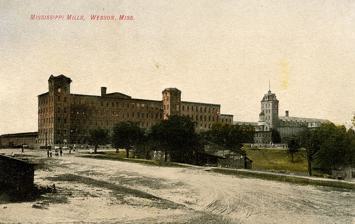
Building: Mississippi Mills (Wesson, Mississippi)
Country: United States of America
Year built: 1866
Mississippi Mills textile complex, c. 1900 Mississippi Mills was a cotton and wool textile manufacturing complex that operated in Wesson, Mississippi , during the latter half of the 19th century.  By 1892, Mississippi Mills was described as the largest industry of its kind in the South . Absentee management and financial difficulties contributed to the mills' decline.  The complex closed in 1910 and was dismantled several years later. Establishment In 1864, during the American Civil War , a textile mill in Bankston, Mississippi , was burned by Union forces because it supplied the Confederate Army . In 1866, the Bankston mill owner, Colonel James Madison Wesson, relocated to Copiah County, Mississippi , and established a new textile mill , known as the Mississippi Manufacturing Company. The town of Wesson developed around the mill. Because of Reconstruction-era financial problems, Mississippi Manufacturing Co. was bankrupt by 1871. Captain William Oliver and John T. Hardy bought the mill from Col. Wesson, but it burned in 1873.  Oliver convinced Mississippi's largest landowner and cotton producer, Edmund Richardson , to become a partner in building a more modern textile mill of brick , to reduce the fire hazard created by using wood-fired power in combination with flammable cotton fibers. Richardson bought out Hardy and assumed a controlling interest in the enterprise, which became known as Mississippi Mills, with Edmund Richardson as president and William Oliver as general manager. Peak years The textile complex consisted of four mills that were built over a period of 21 years, from 1873 to 1894. By 1882, electric lights had been installed to illuminate the textile buildings.  When all four mills were completed, they covered several city blocks, and one was five stories high. Under the leadership of William Oliver, from 1873 to 1891, business at Mississippi Mills thrived because of his interest in the mill workers and community affairs.  By the late 1880s, Mississippi Mills employed: ...1,200 workers to operate 25,000 cotton spindles, 26 sets of woolen machinery, and 800 looms in the production of 4,000,000 yards of cotton goods, 2,000,000 yards of woolen goods and 320,000 pounds of yarn and twine annually. Mississippi Mills produced a great variety of cotton and woolen products that included: ...cassimeres, jeans, doeskins, tweeds, linseys, flannels, wool and cotton knitting yarn, cotton rope, cotton warp, yarn, cottonades, flannelettes, gingham plaids, cheviots, checks, plaids, stripes, hickory, brown sheeting, shirting, drilling, eight ounce osnaburgs, ticking for feathers and mattresses, sewing thread, sewing twine for bags and awnings, wrapping twine, honey comb towels, awning, and balmoral skirts. Decline Following the deaths of Edmund Richardson, in 1886, and William Oliver, in 1891, the fortunes of Mississippi Mills began to decline. John Richardson, who succeeded his father as president, brought in a general manager from the North , while he himself moved to New Orleans, Louisiana .  Mississippi Mills was further handicapped by the Panic of 1893 , increased transportation costs, a drop in cotton prices, and labor disputes. In 1906, Mississippi Mills was forced into receivership and the facility closed in 1910. The buildings stood vacant until they were dismantled in 1920. A single building, the Mississippi Mills Packing and Shipping Rooms facility, was retained during dismantling of the textile complex. In 1996, the building was listed on the National Register of Historic Places listings in Copiah County, Mississippi . References